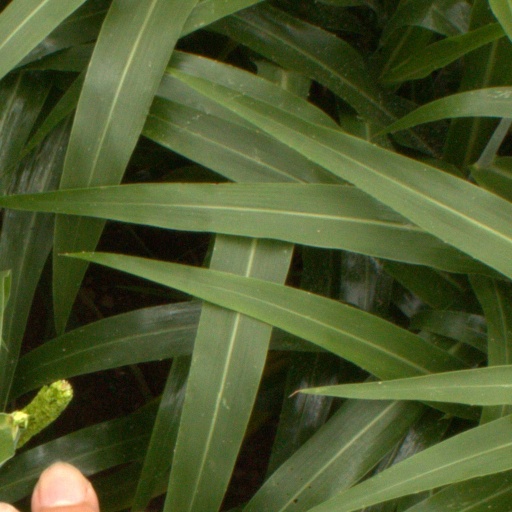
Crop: sorghum